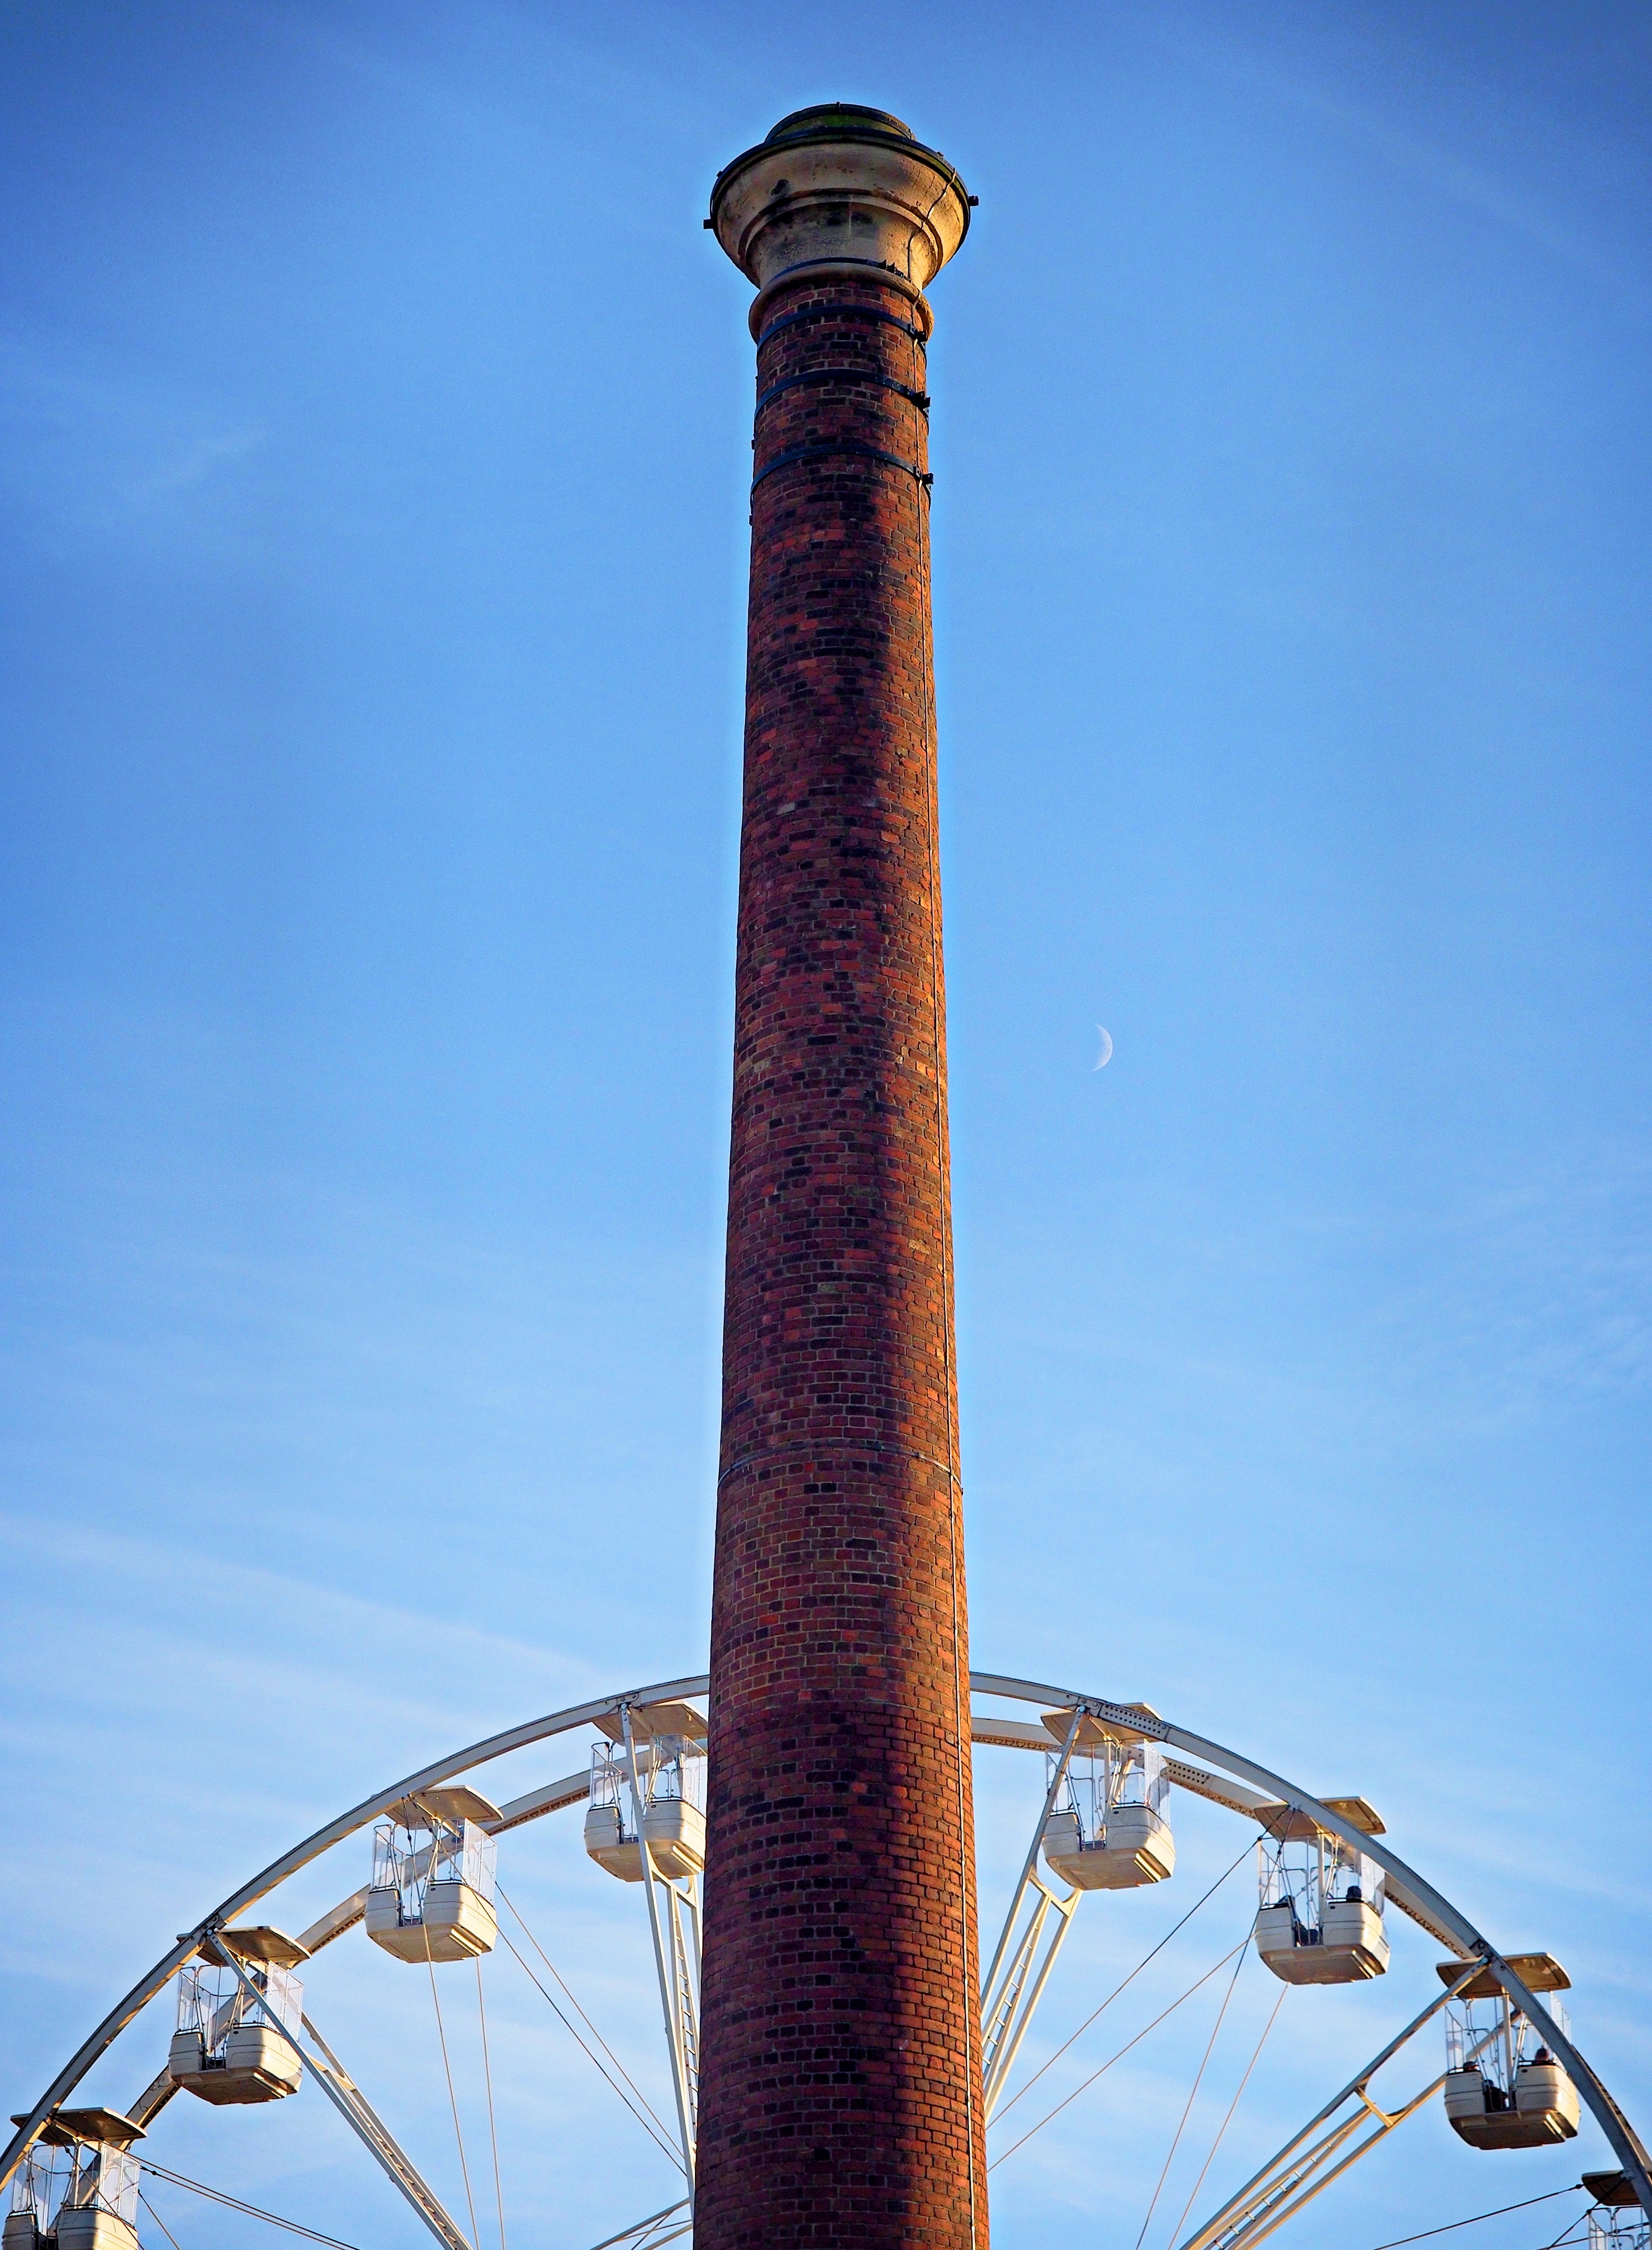
structure, technology, wheel, old, smoke, tower, mast, park, chimney, ride, industrial, blue, industry, stack, upright, tall, new, ferris, amusement, funfair, pollution, entertainment, emission, phallic